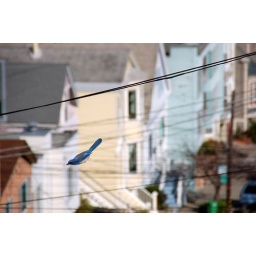
The bird jumped from his electrical pole ~ Looks like he's jumping in water